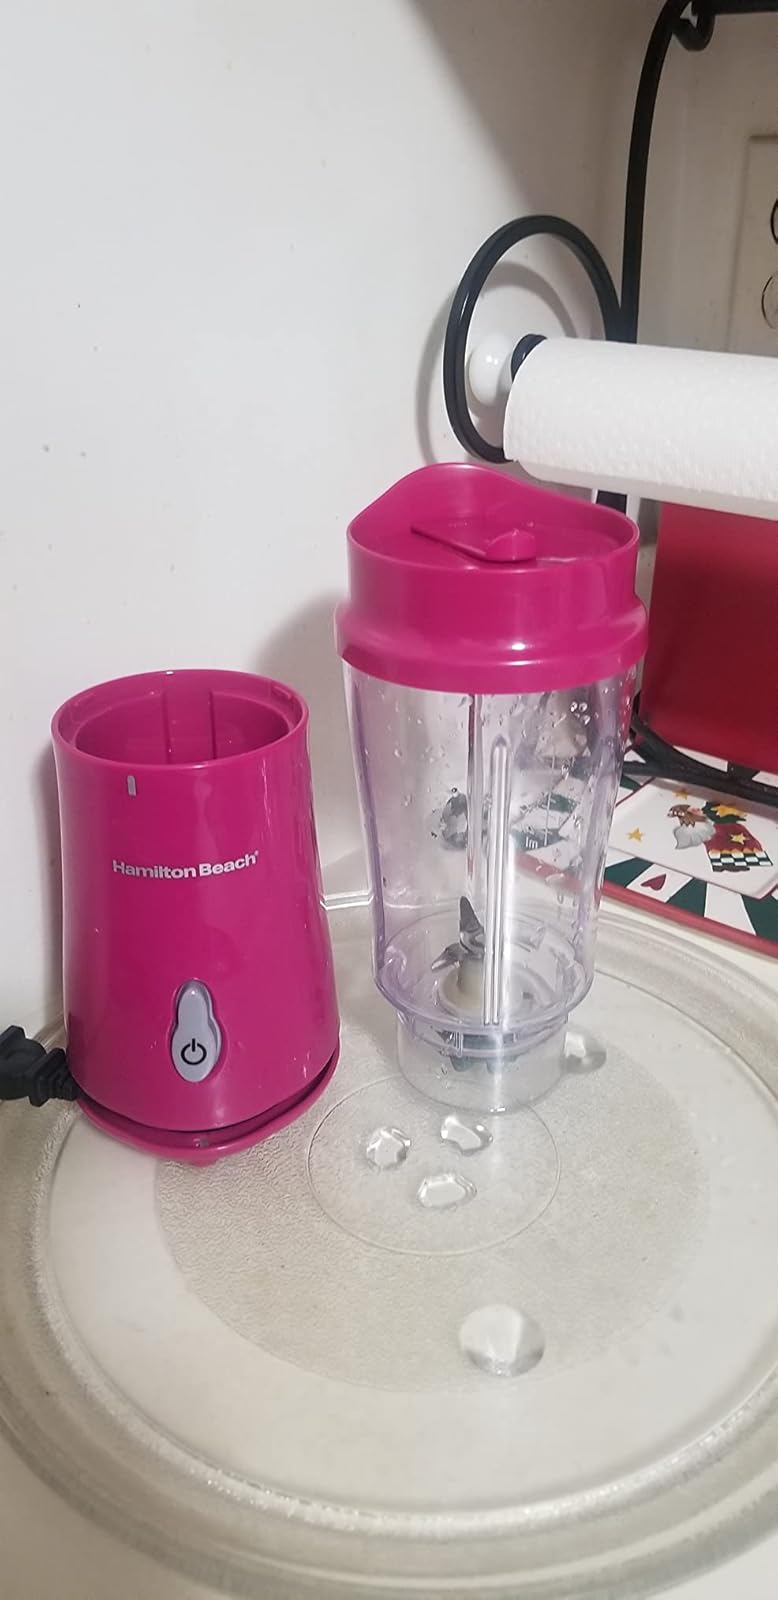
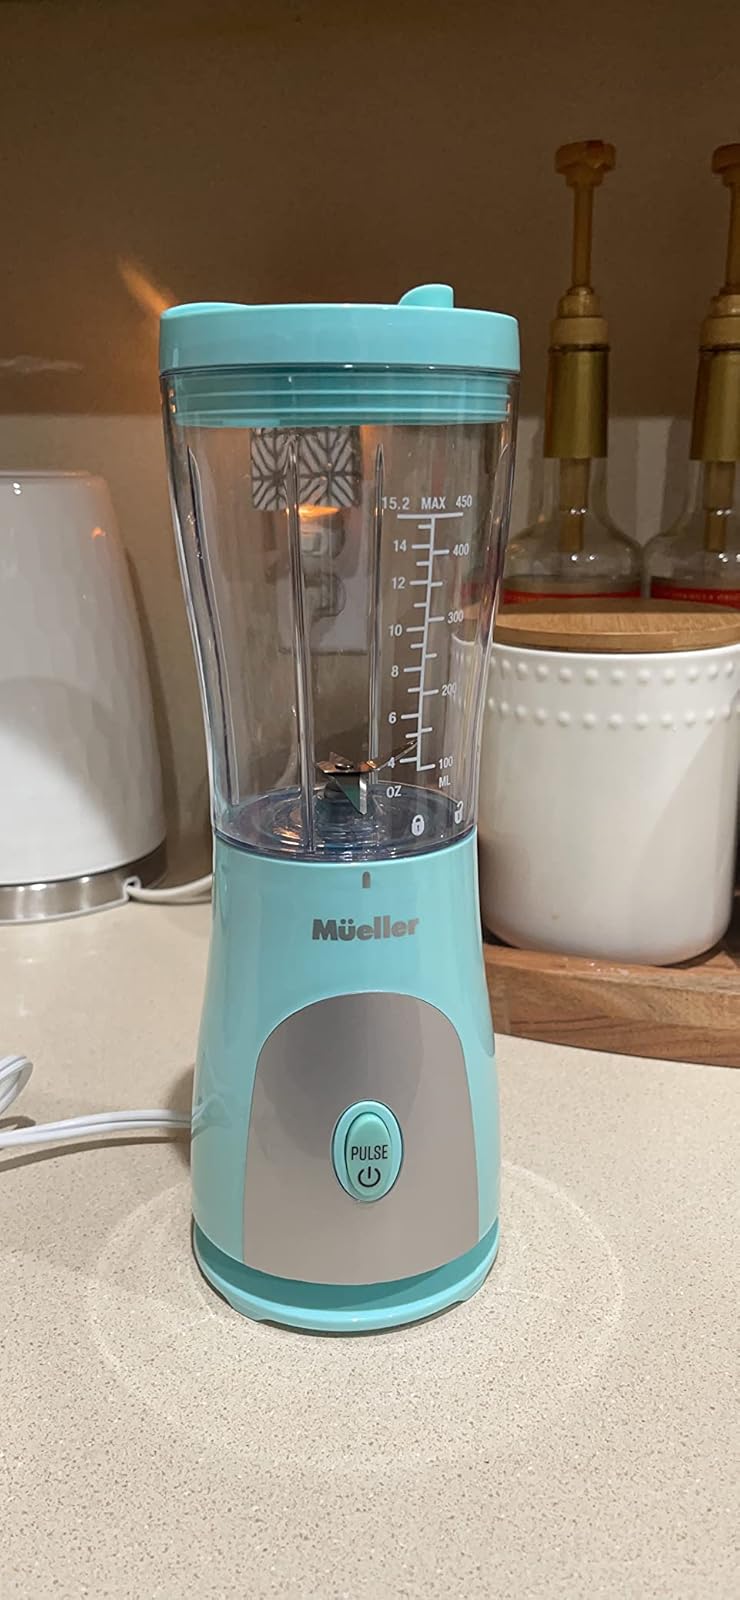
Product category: items_blender
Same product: no